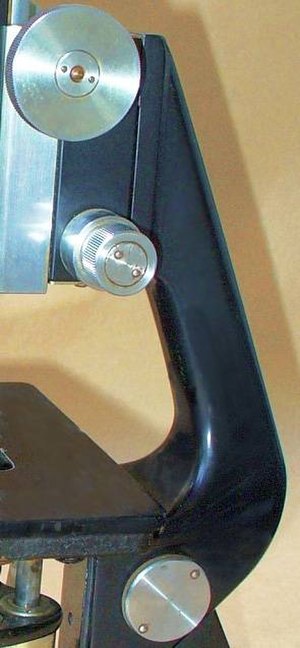
Mikroskop / Mekaniske dele af et mikroskop
Et mikroskop bruges til at danne et forstørret billede af et objekt. Ordet mikroskop er sammensat af følgende græske ord: mikrós for lille samt skopein for at betragte.